Will Peltz

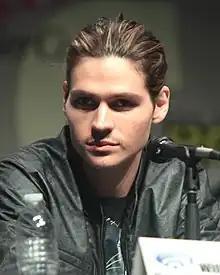
Peltz in 2015

William Peltz (born May 30, 1986) is an American actor, known for his roles in the supernatural horror film "Unfriended" (2014), the comedy-drama film "Men, Women & Children" (2014), and the supernatural drama television series "Manifest" (2021).